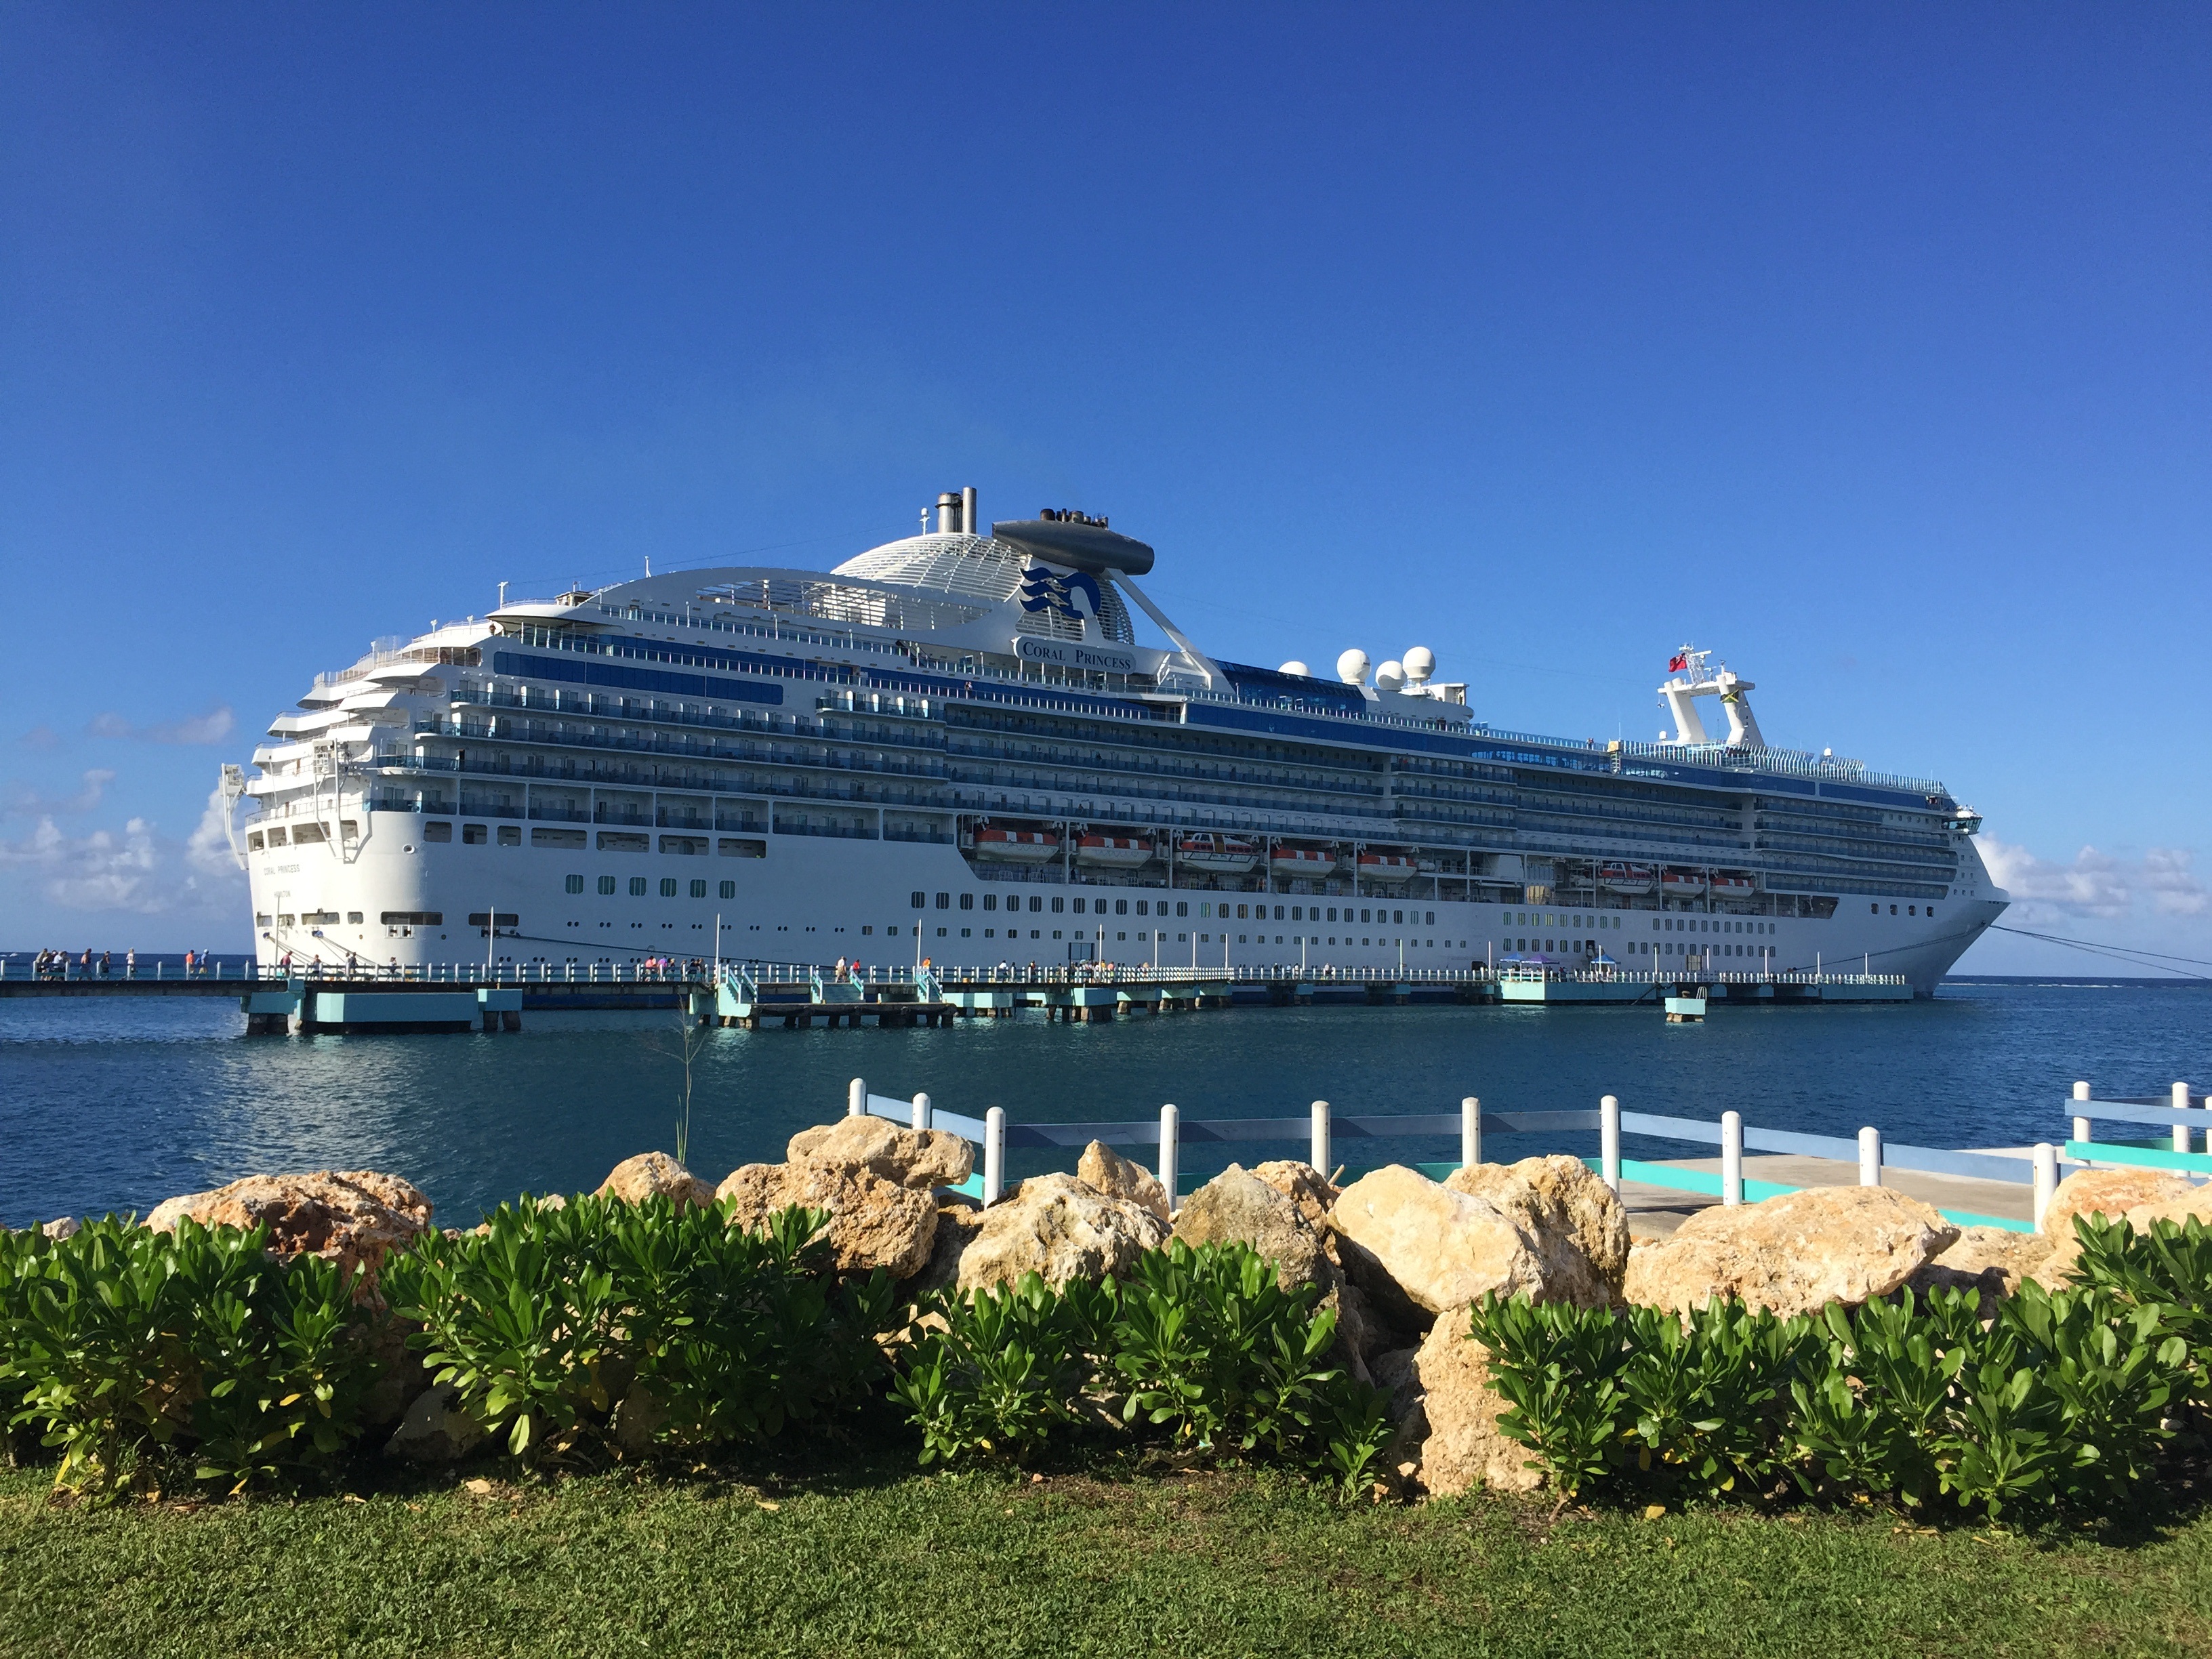
sea, coast, ocean, ship, vacation, travel, vehicle, scenic, tourism, cruise, relaxation, caribbean, watercraft, getaway, cruise ship, motor ship, passenger ship, ocean liner